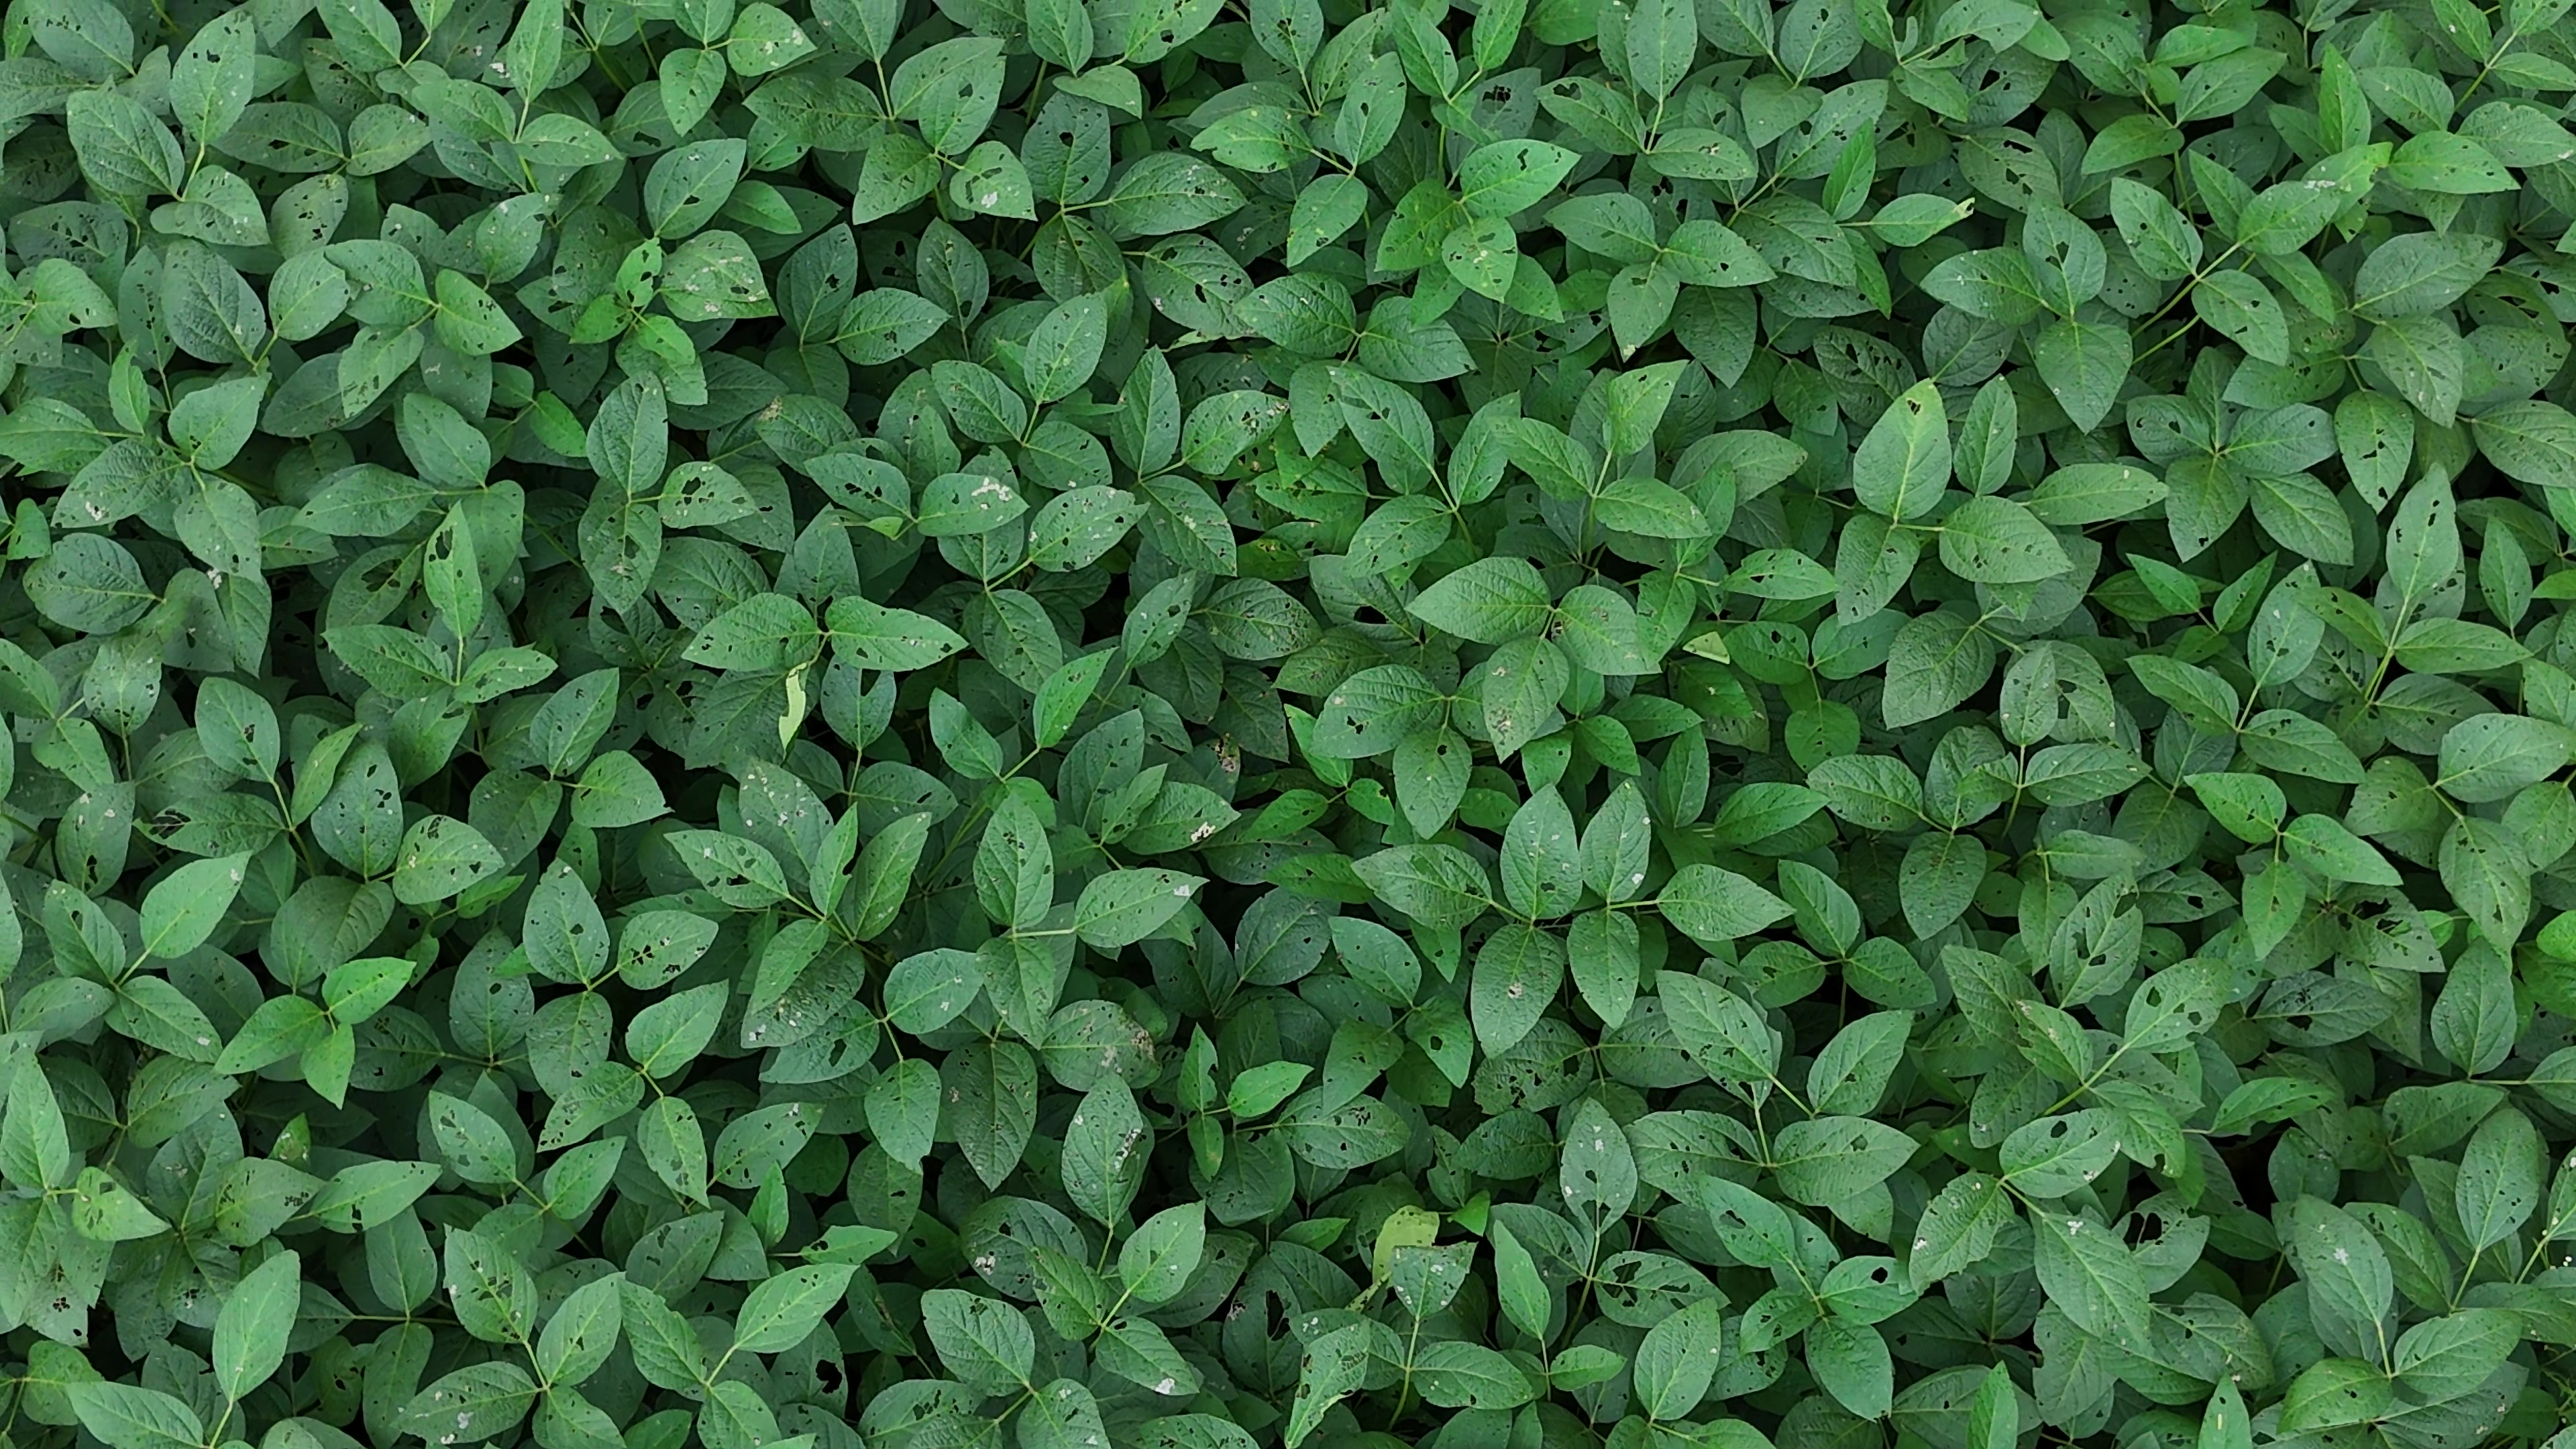
Label: Semilooper_Pest